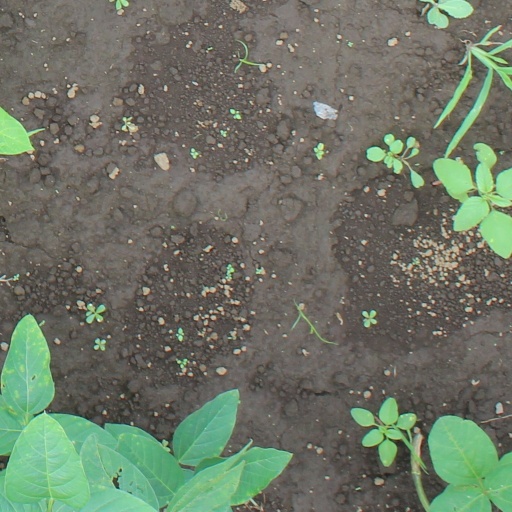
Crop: soybean